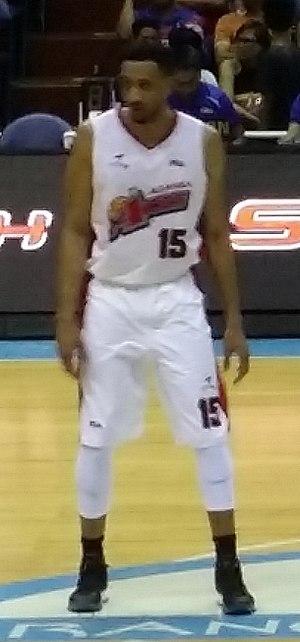
Shane Edwards, né le 31 mai 1987, à Gilbert, en Arizona, est un joueur américain de basket-ball. Il évolue au poste d'ailier.